1971 Colorado Aviation Aero Commander 680 crash

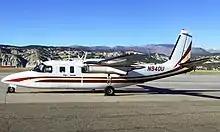
Aero Commander 680 Super similar to the accident aircraft

The 1971 Colorado Aviation Aero Commander 680 crash claimed the life of decorated American World War II veteran Audie Murphy and five other people on May 28, 1971. The aircraft's passengers were on a business trip from Atlanta, Georgia, to Martinsville, Virginia, aboard an Aero Commander 680 Super twin-engined aircraft owned and operated by Colorado Aviation Co, Inc. The aircraft crashed into the side of Brush Mountain, northwest of Roanoke, Virginia, during conditions of poor visibility.